Frei Luís de Sousa

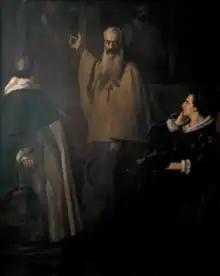
"Dom João de Portugal" (1863), by Miguel Ângelo Lupi (Chiado Museum)

They live in Manuel de Sousa Coutinho's elegant palace in Almada, and receive word that the Spanish governors, driven from a plague-devastated Lisbon, have decided to move their quarters to the residence: appalled by this arbitrary resolution and in a fit of patriotism, Manuel de Sousa Coutinho sets fire to his own house. While they abandon the ablaze palace, Madalena watches as a portrait of Manuel is consumed by the flames.